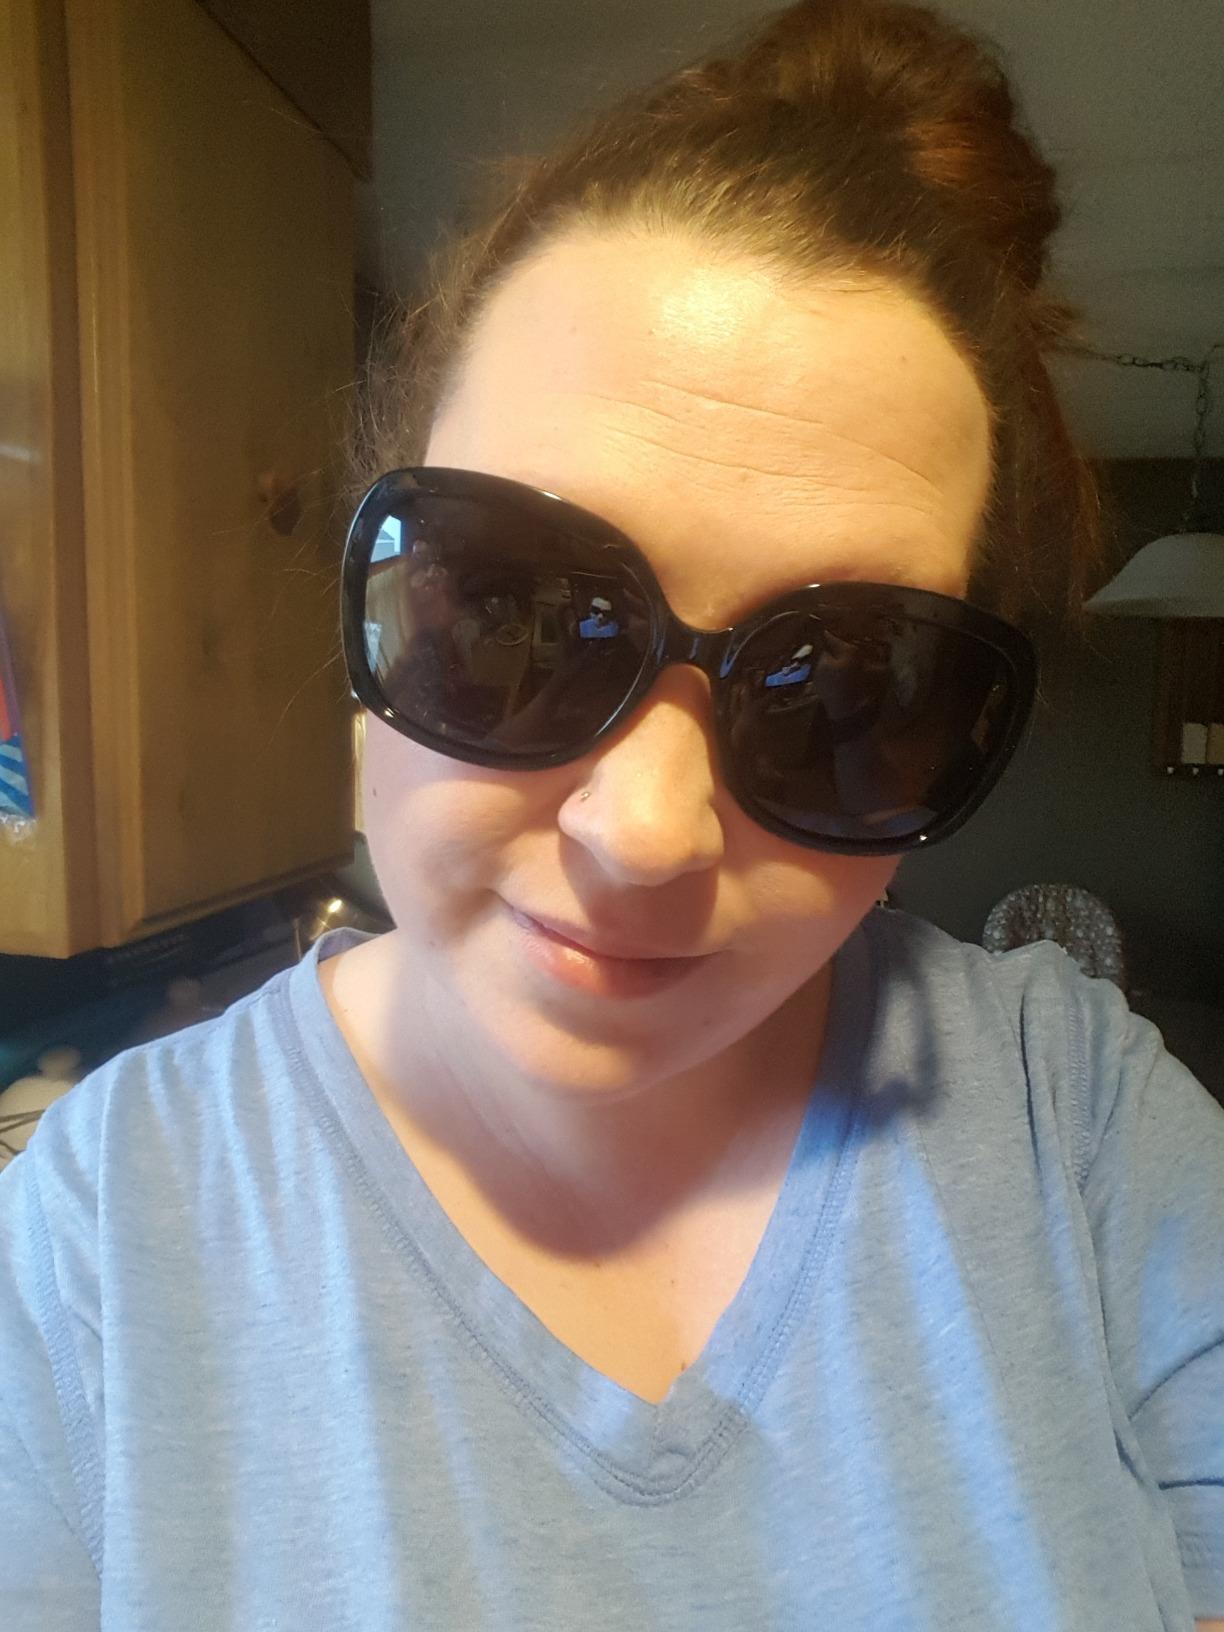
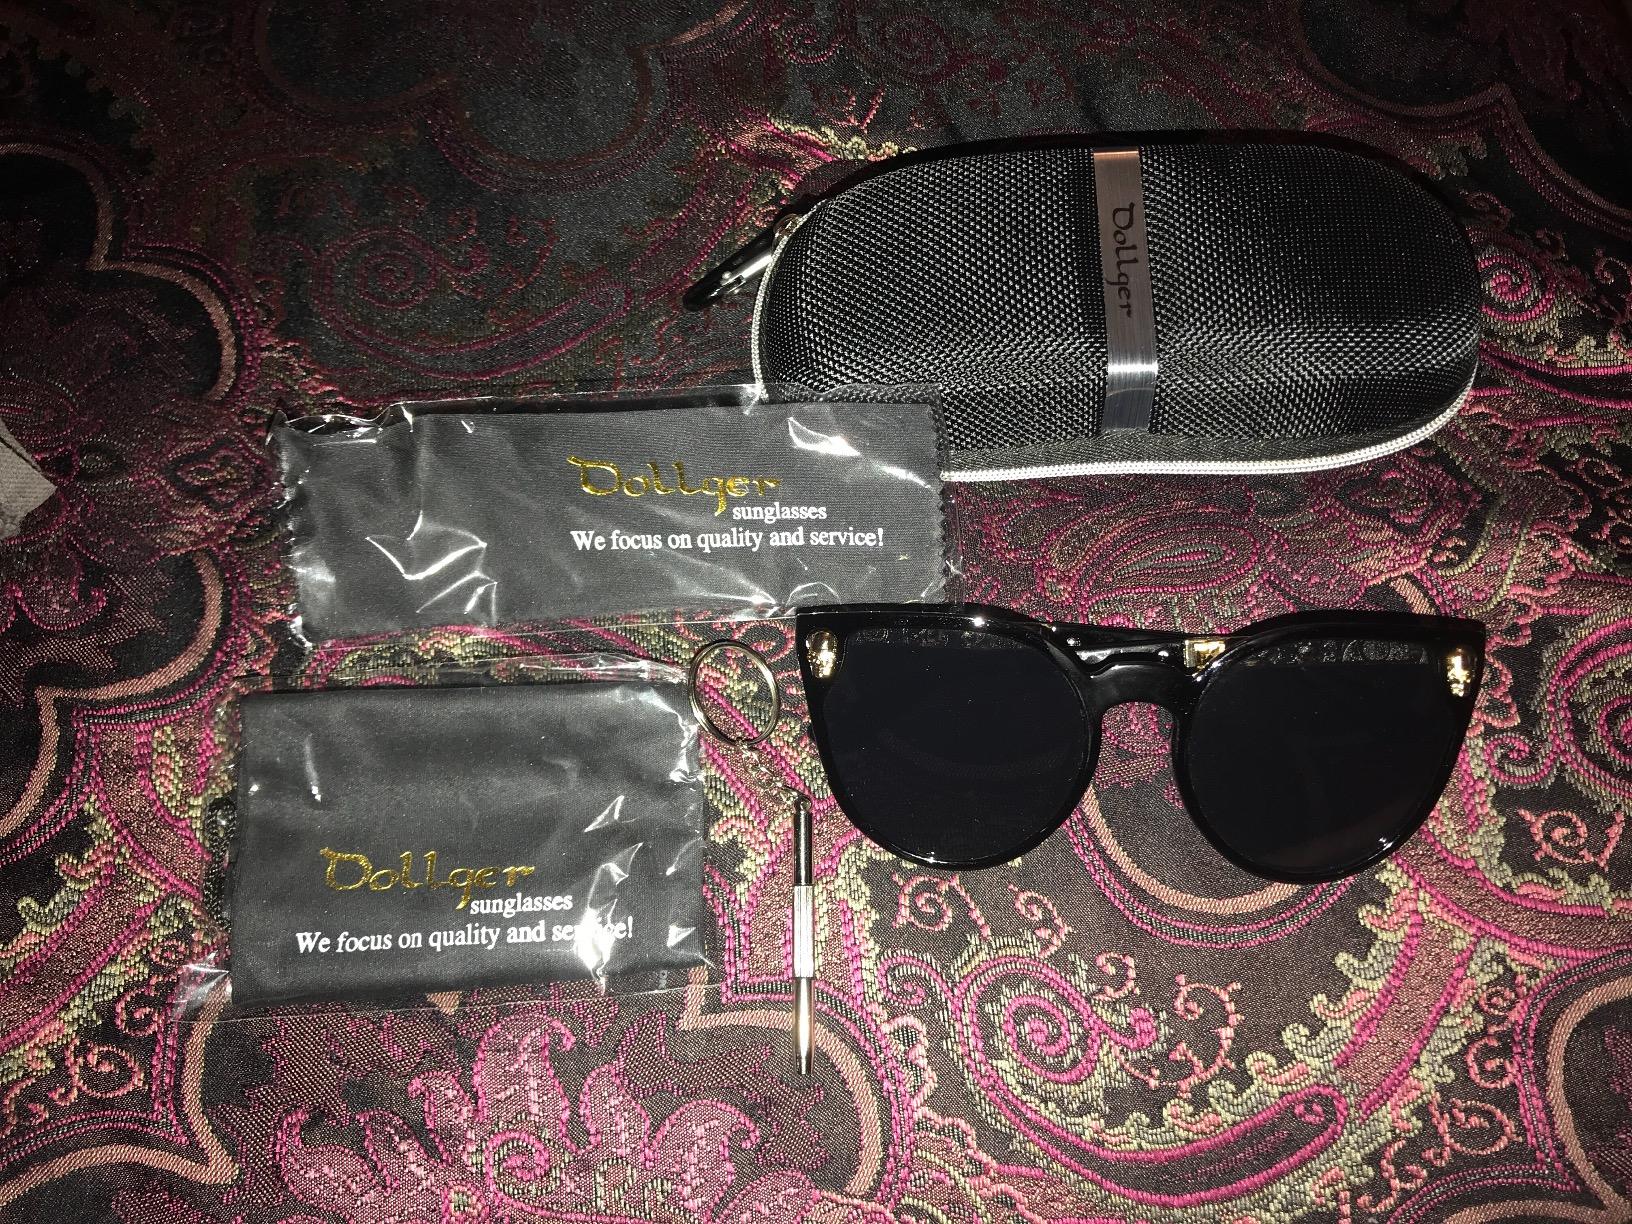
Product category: accessories_sunglasses
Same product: no